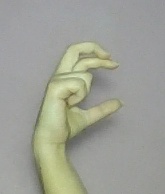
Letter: thal